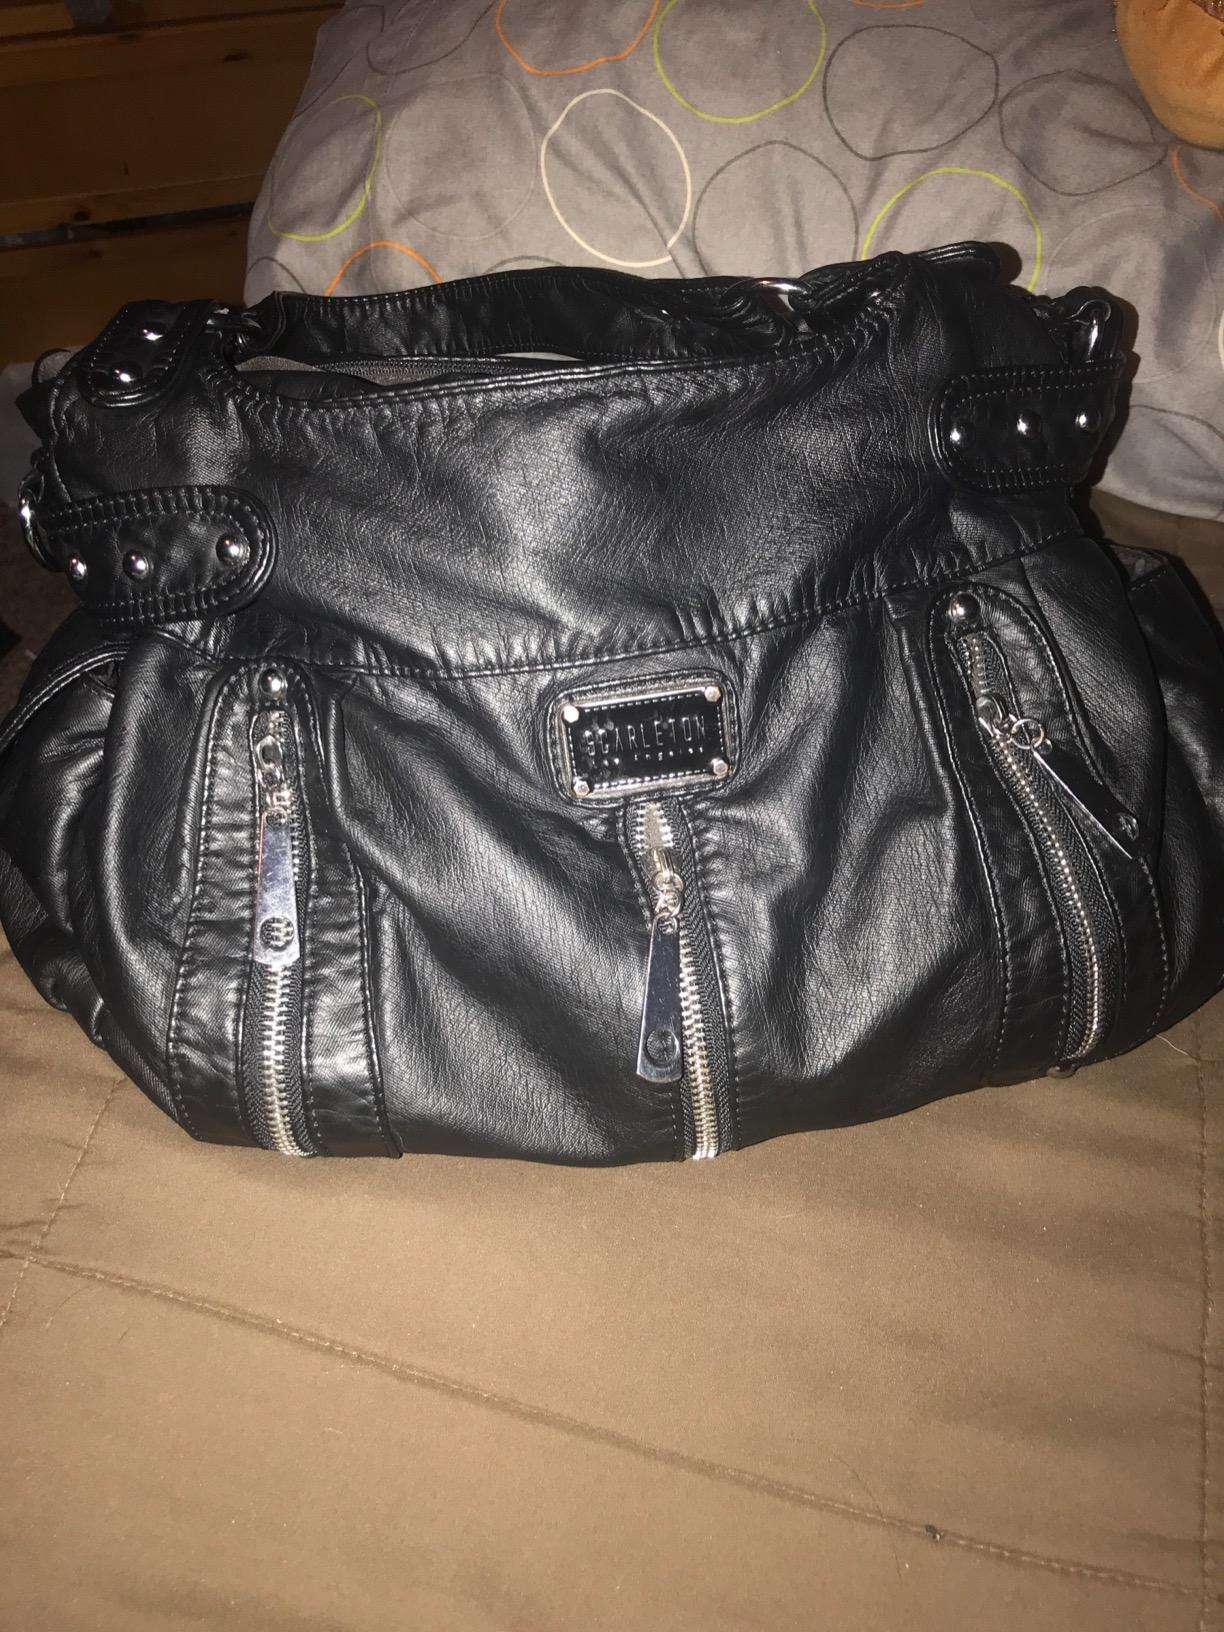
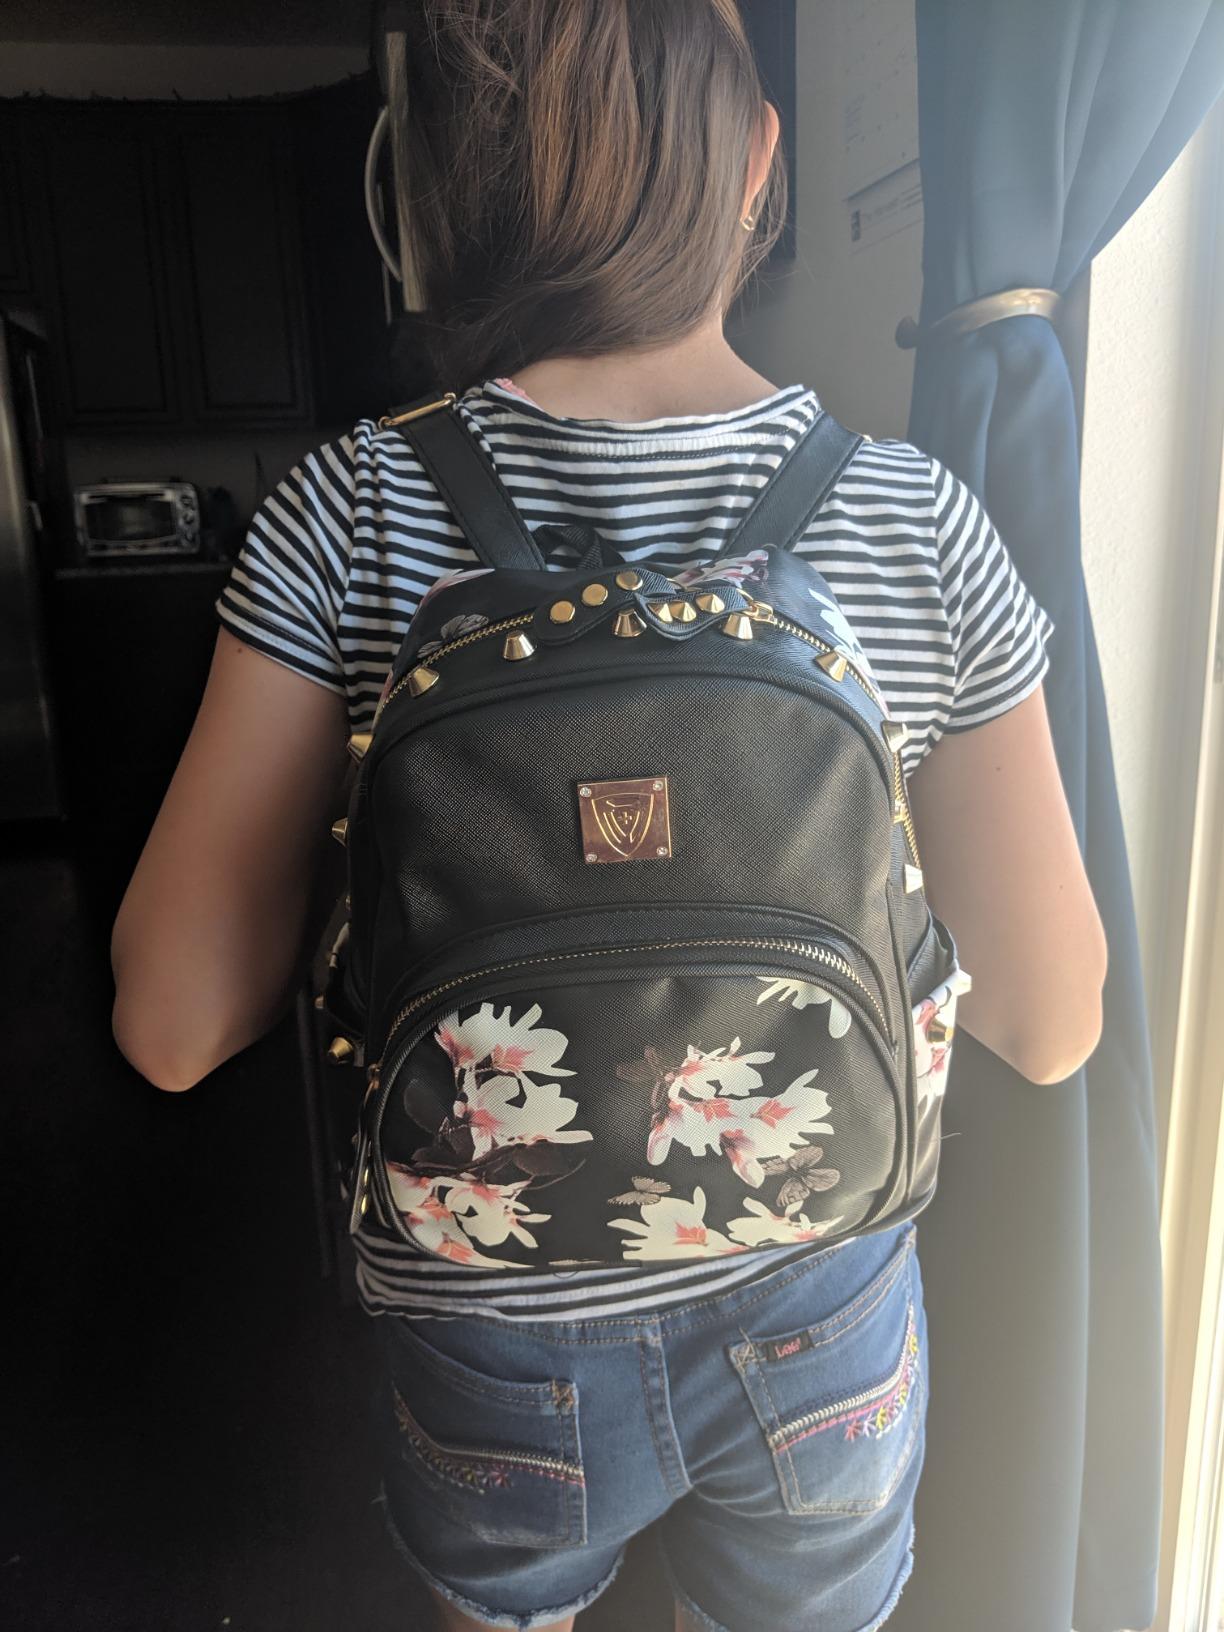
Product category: accessories_handbag
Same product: no